Failed Iraqi peace initiatives

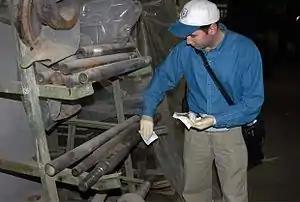
A UN weapons inspector in Iraq

After the 2003 invasion of Iraq, evidence began to emerge of failed attempts by the Iraqi government to bring the conflict to a peaceful resolution.